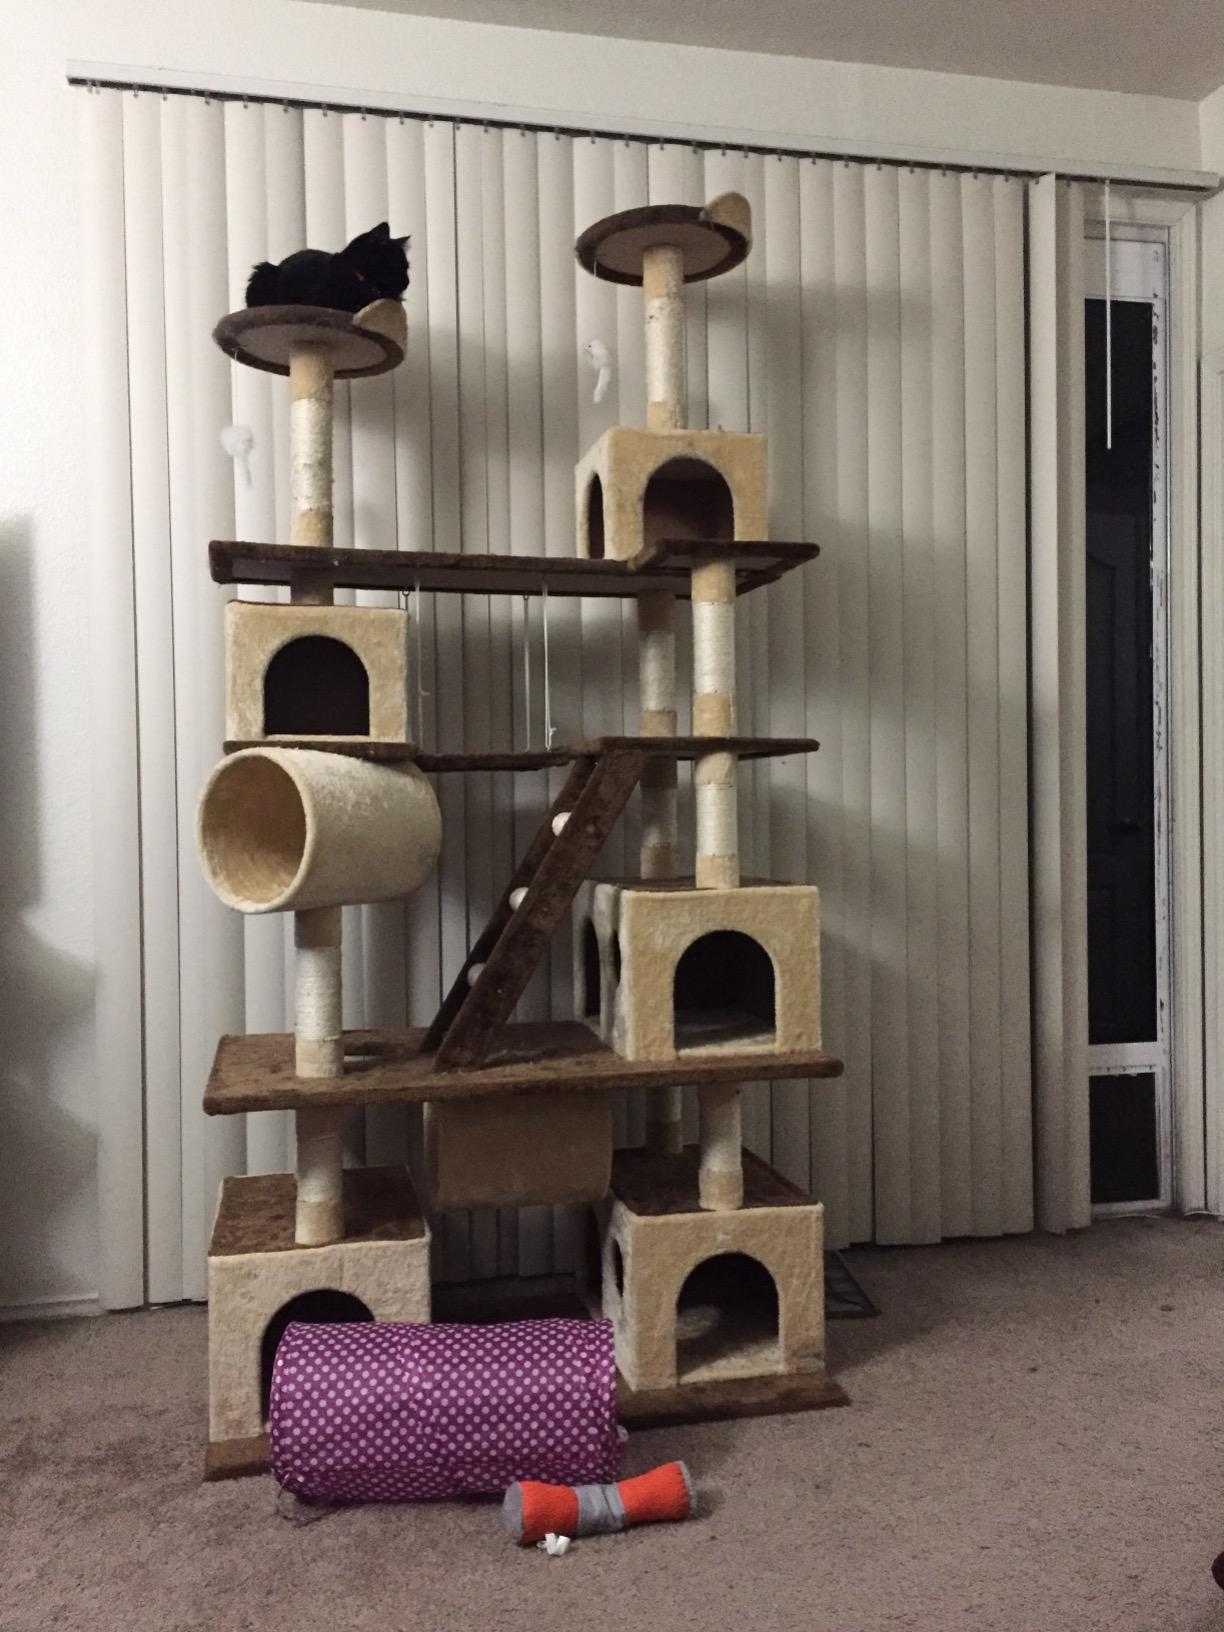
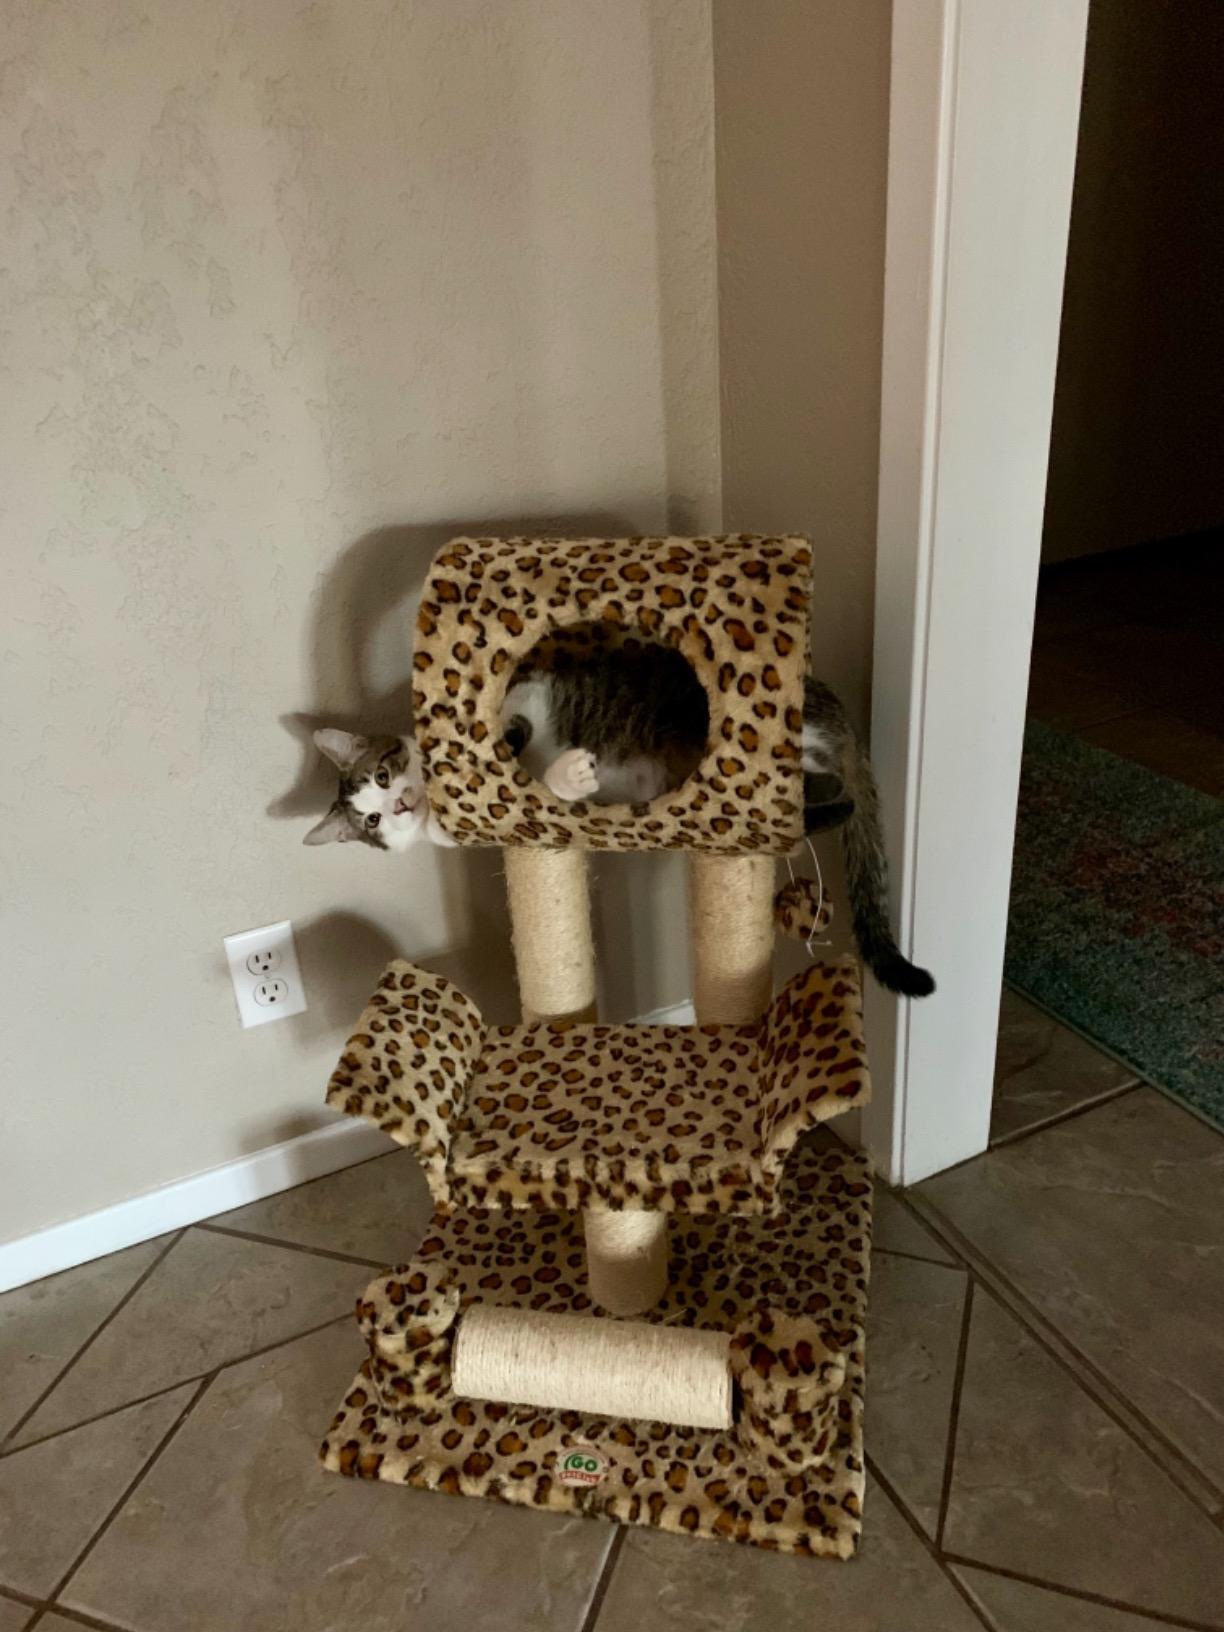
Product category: items_cat tree
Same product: no